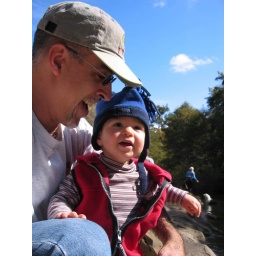
Me and Max at the creek in Sunol where we would take the the dogs swimming